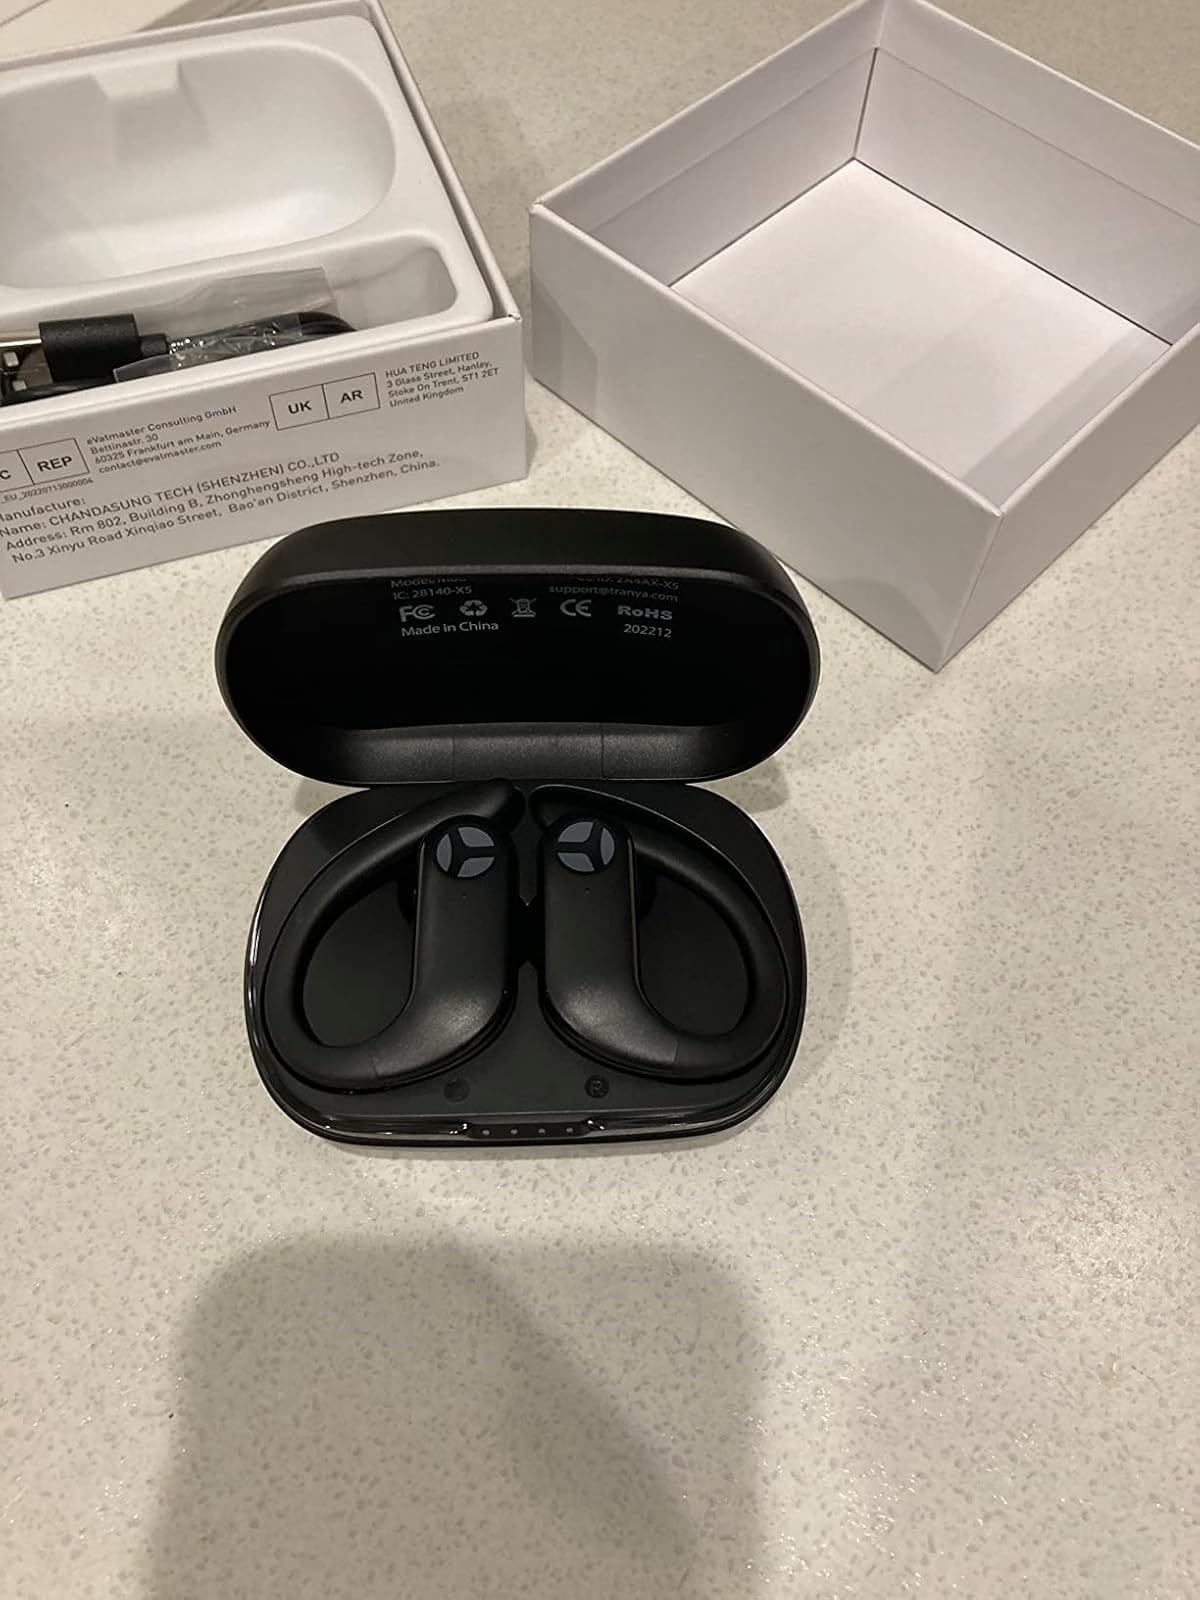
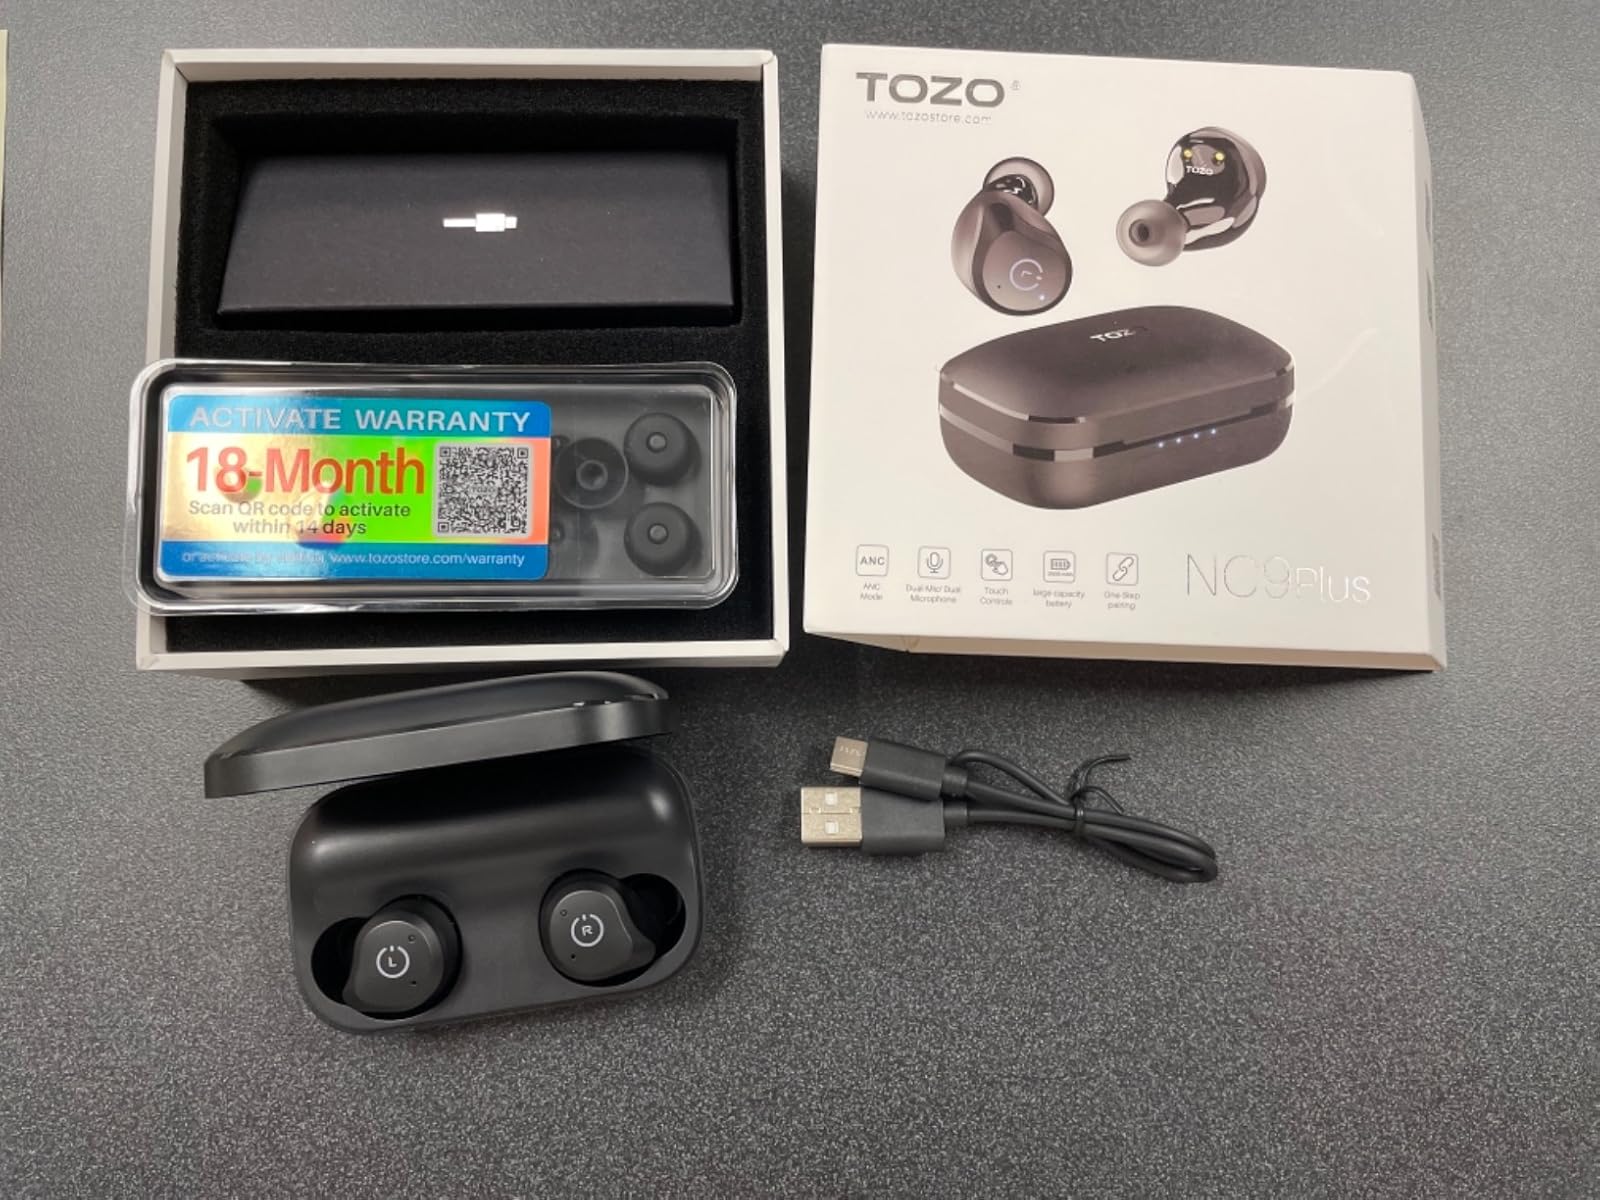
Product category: earbuds
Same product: no